Biota of Tokyo Imperial Palace

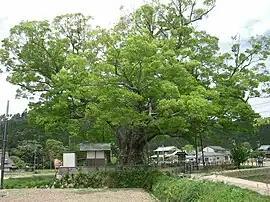
"Zelkova serrata", Keyaki (Japanese)

When Tokugawa Ieyasu entered the Edo castle in 1590, there was a beautiful coastline fringed with Japanese black pine trees. The present-day Palace faced the sea at that time. In the early years of the Edo period, there were residences of influential daimyōs. After the latter half of the 17th century, the central parts of the Palace were made beautiful gardens. In the early years of Showa, a golf course of 9 holes was made, which was abolished by the wish of Hirohito in 1937. Hirohito also hoped that the gardens would be left so that nature would be returned; some of the trees were transplanted since 1948.